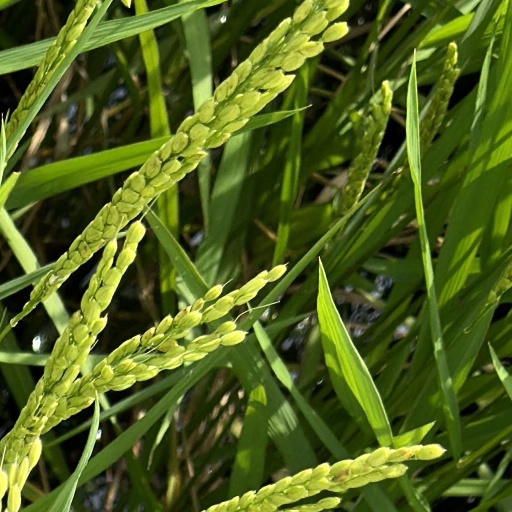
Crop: rice